Fernando Pérez de Almazán

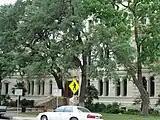
Spanish Governor's Palace entrance showing building exterior

In 1721, Fernando Perez de Almazan and Captain Gabriel Costales came to Natchitoches to meet with the commander of the French fort and explain his intention to occupy Los Adaes (which had been Spanish, then taken and later abandoned by the French). The expedition could take back the area and create a better fortress to protect the site from new invasions from outside French boundaries. After a discussion between the French commander and Spanish major representatives, they decided they could restore and fortify the border wherever they saw fit. They decided to establish the presidio near Natchitoches.